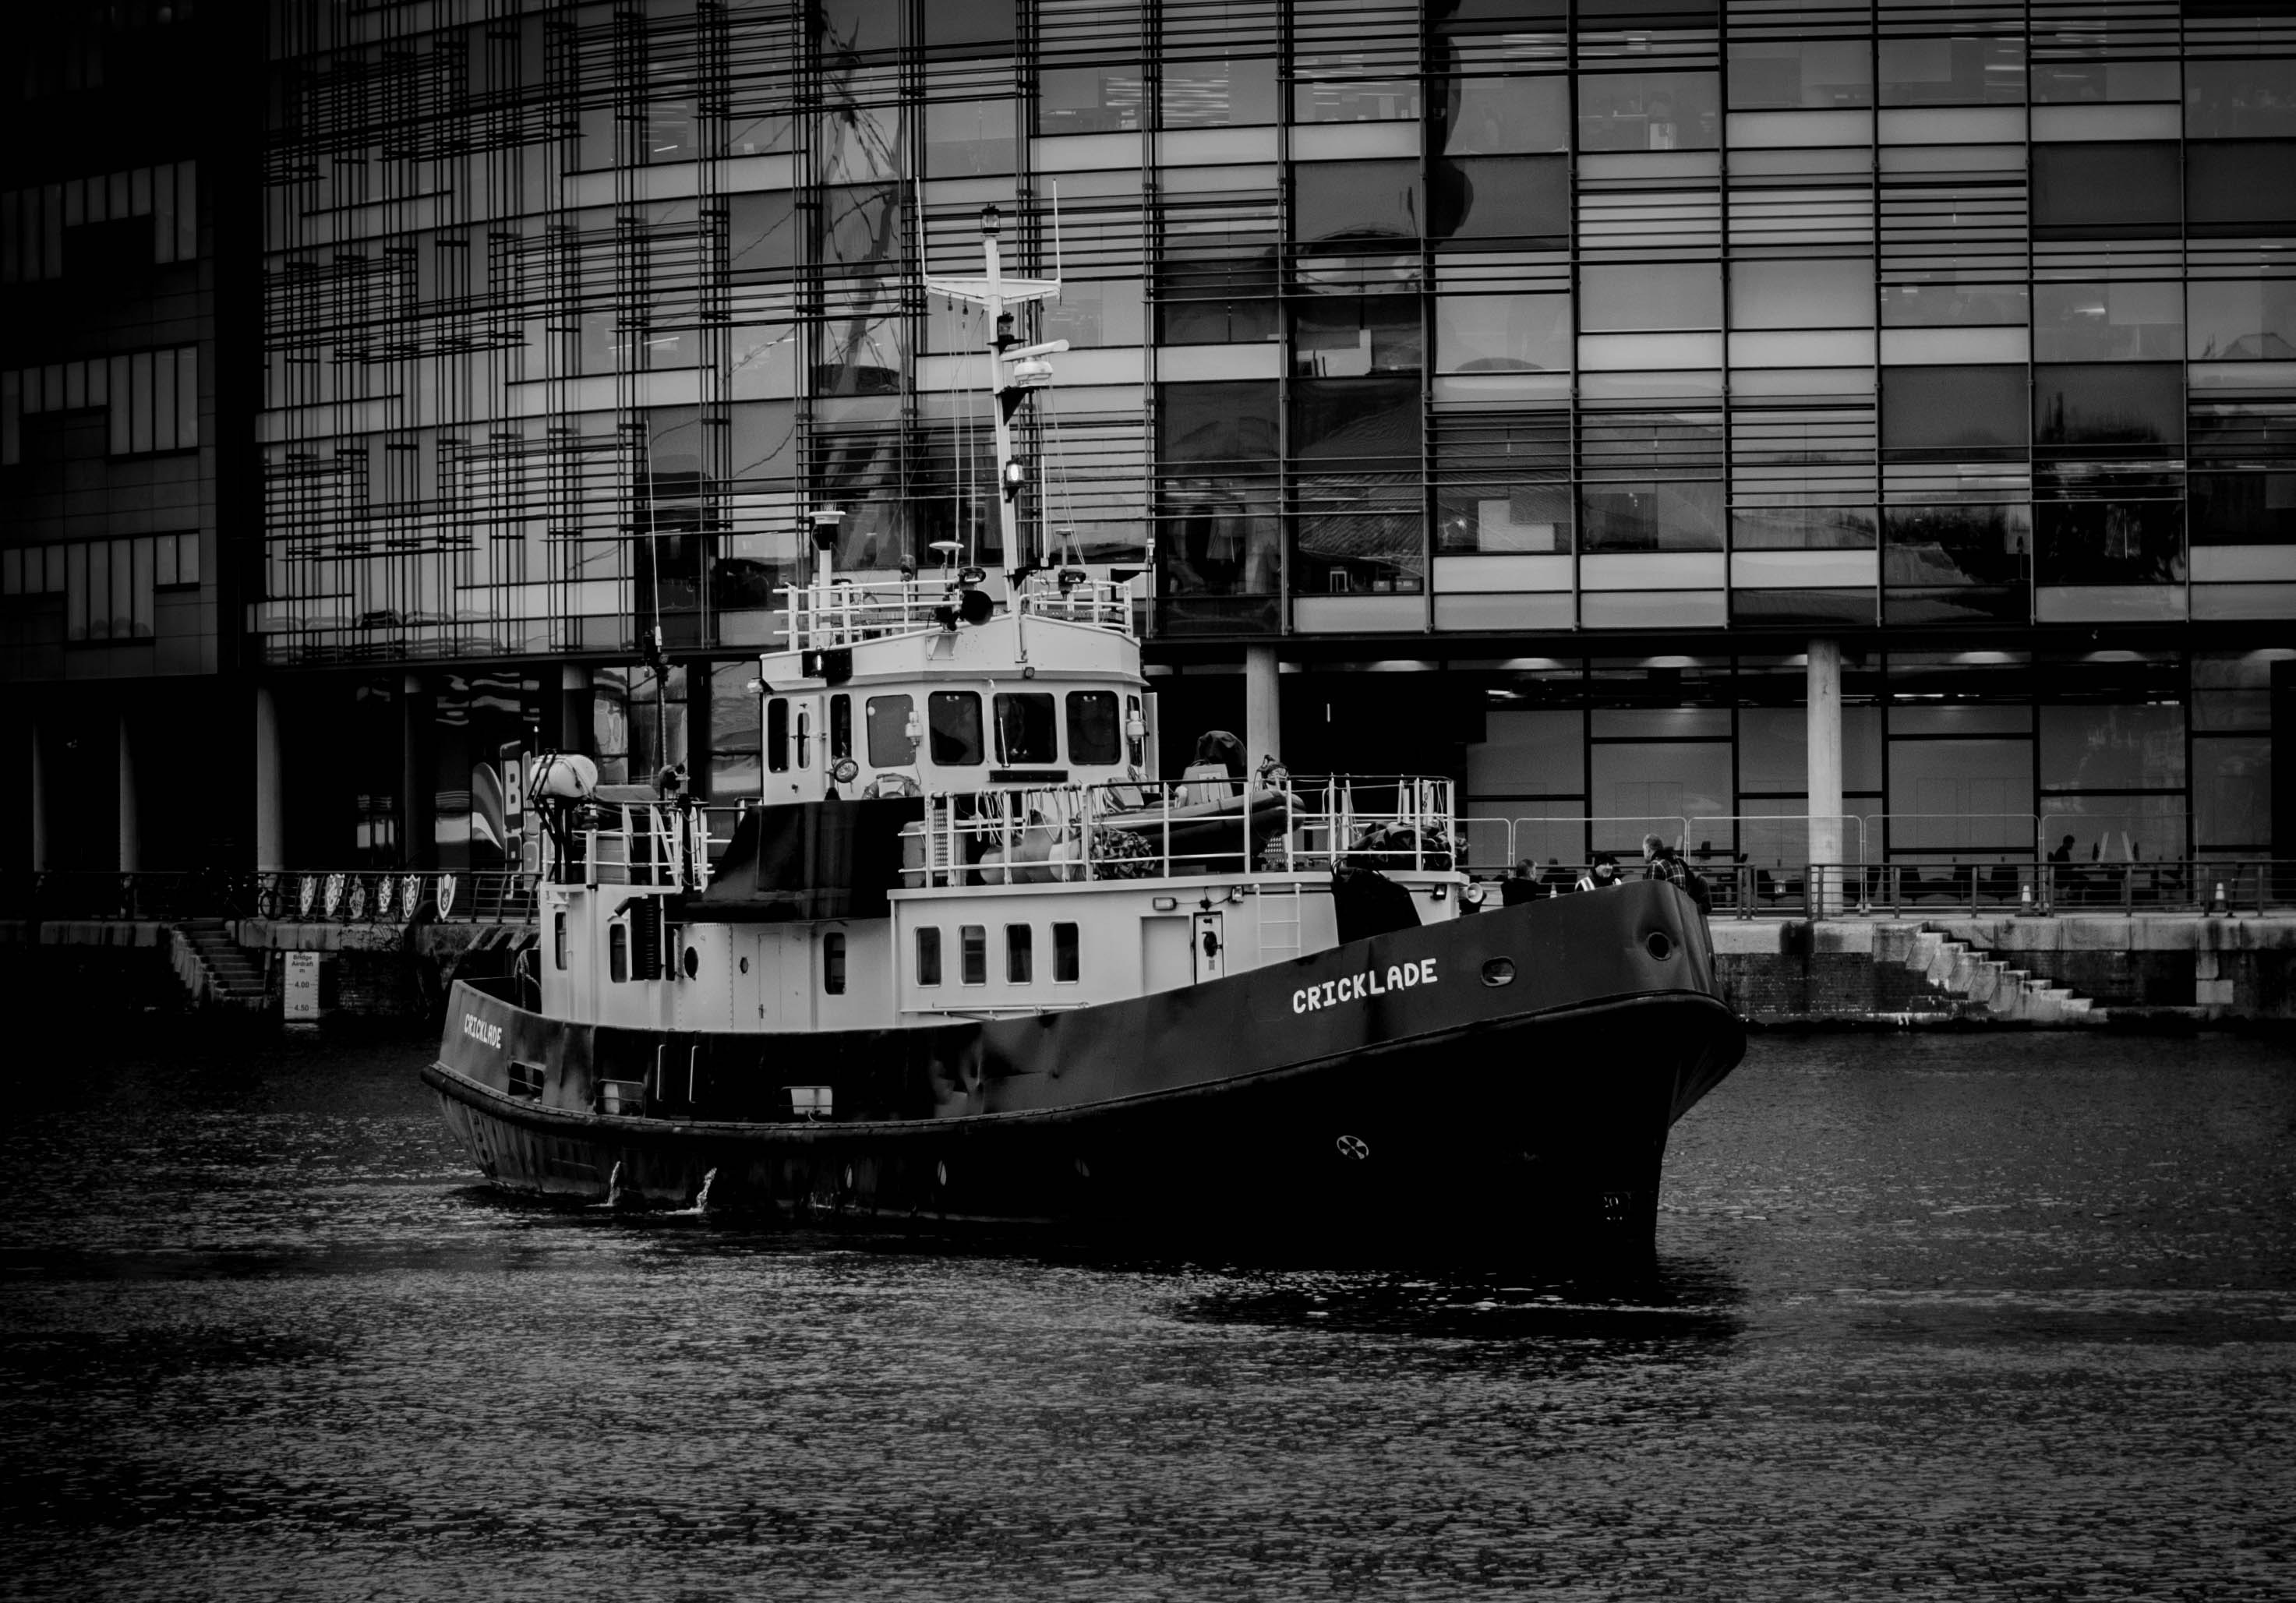
water transportation, vehicle, boat, tugboat, black and white, watercraft, ship, monochrome, architecture, monochrome photography, photography, harbor, ferry, channel, pilot boat, style, motor ship, port